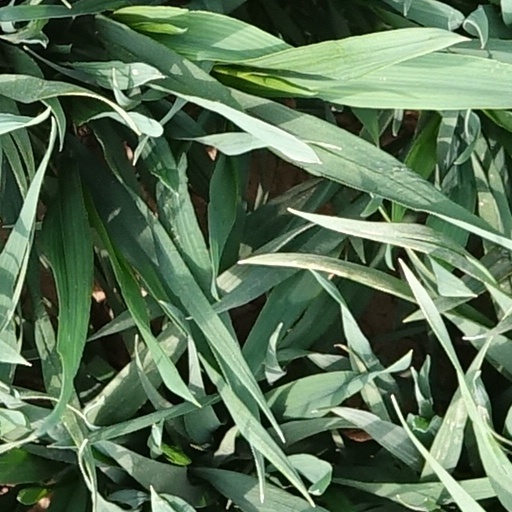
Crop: wheat